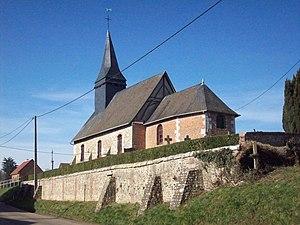
Église Saint-Julien.
Renneville est une commune française située dans le département de l'Eure, en région Normandie.